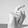
ASL letter: X